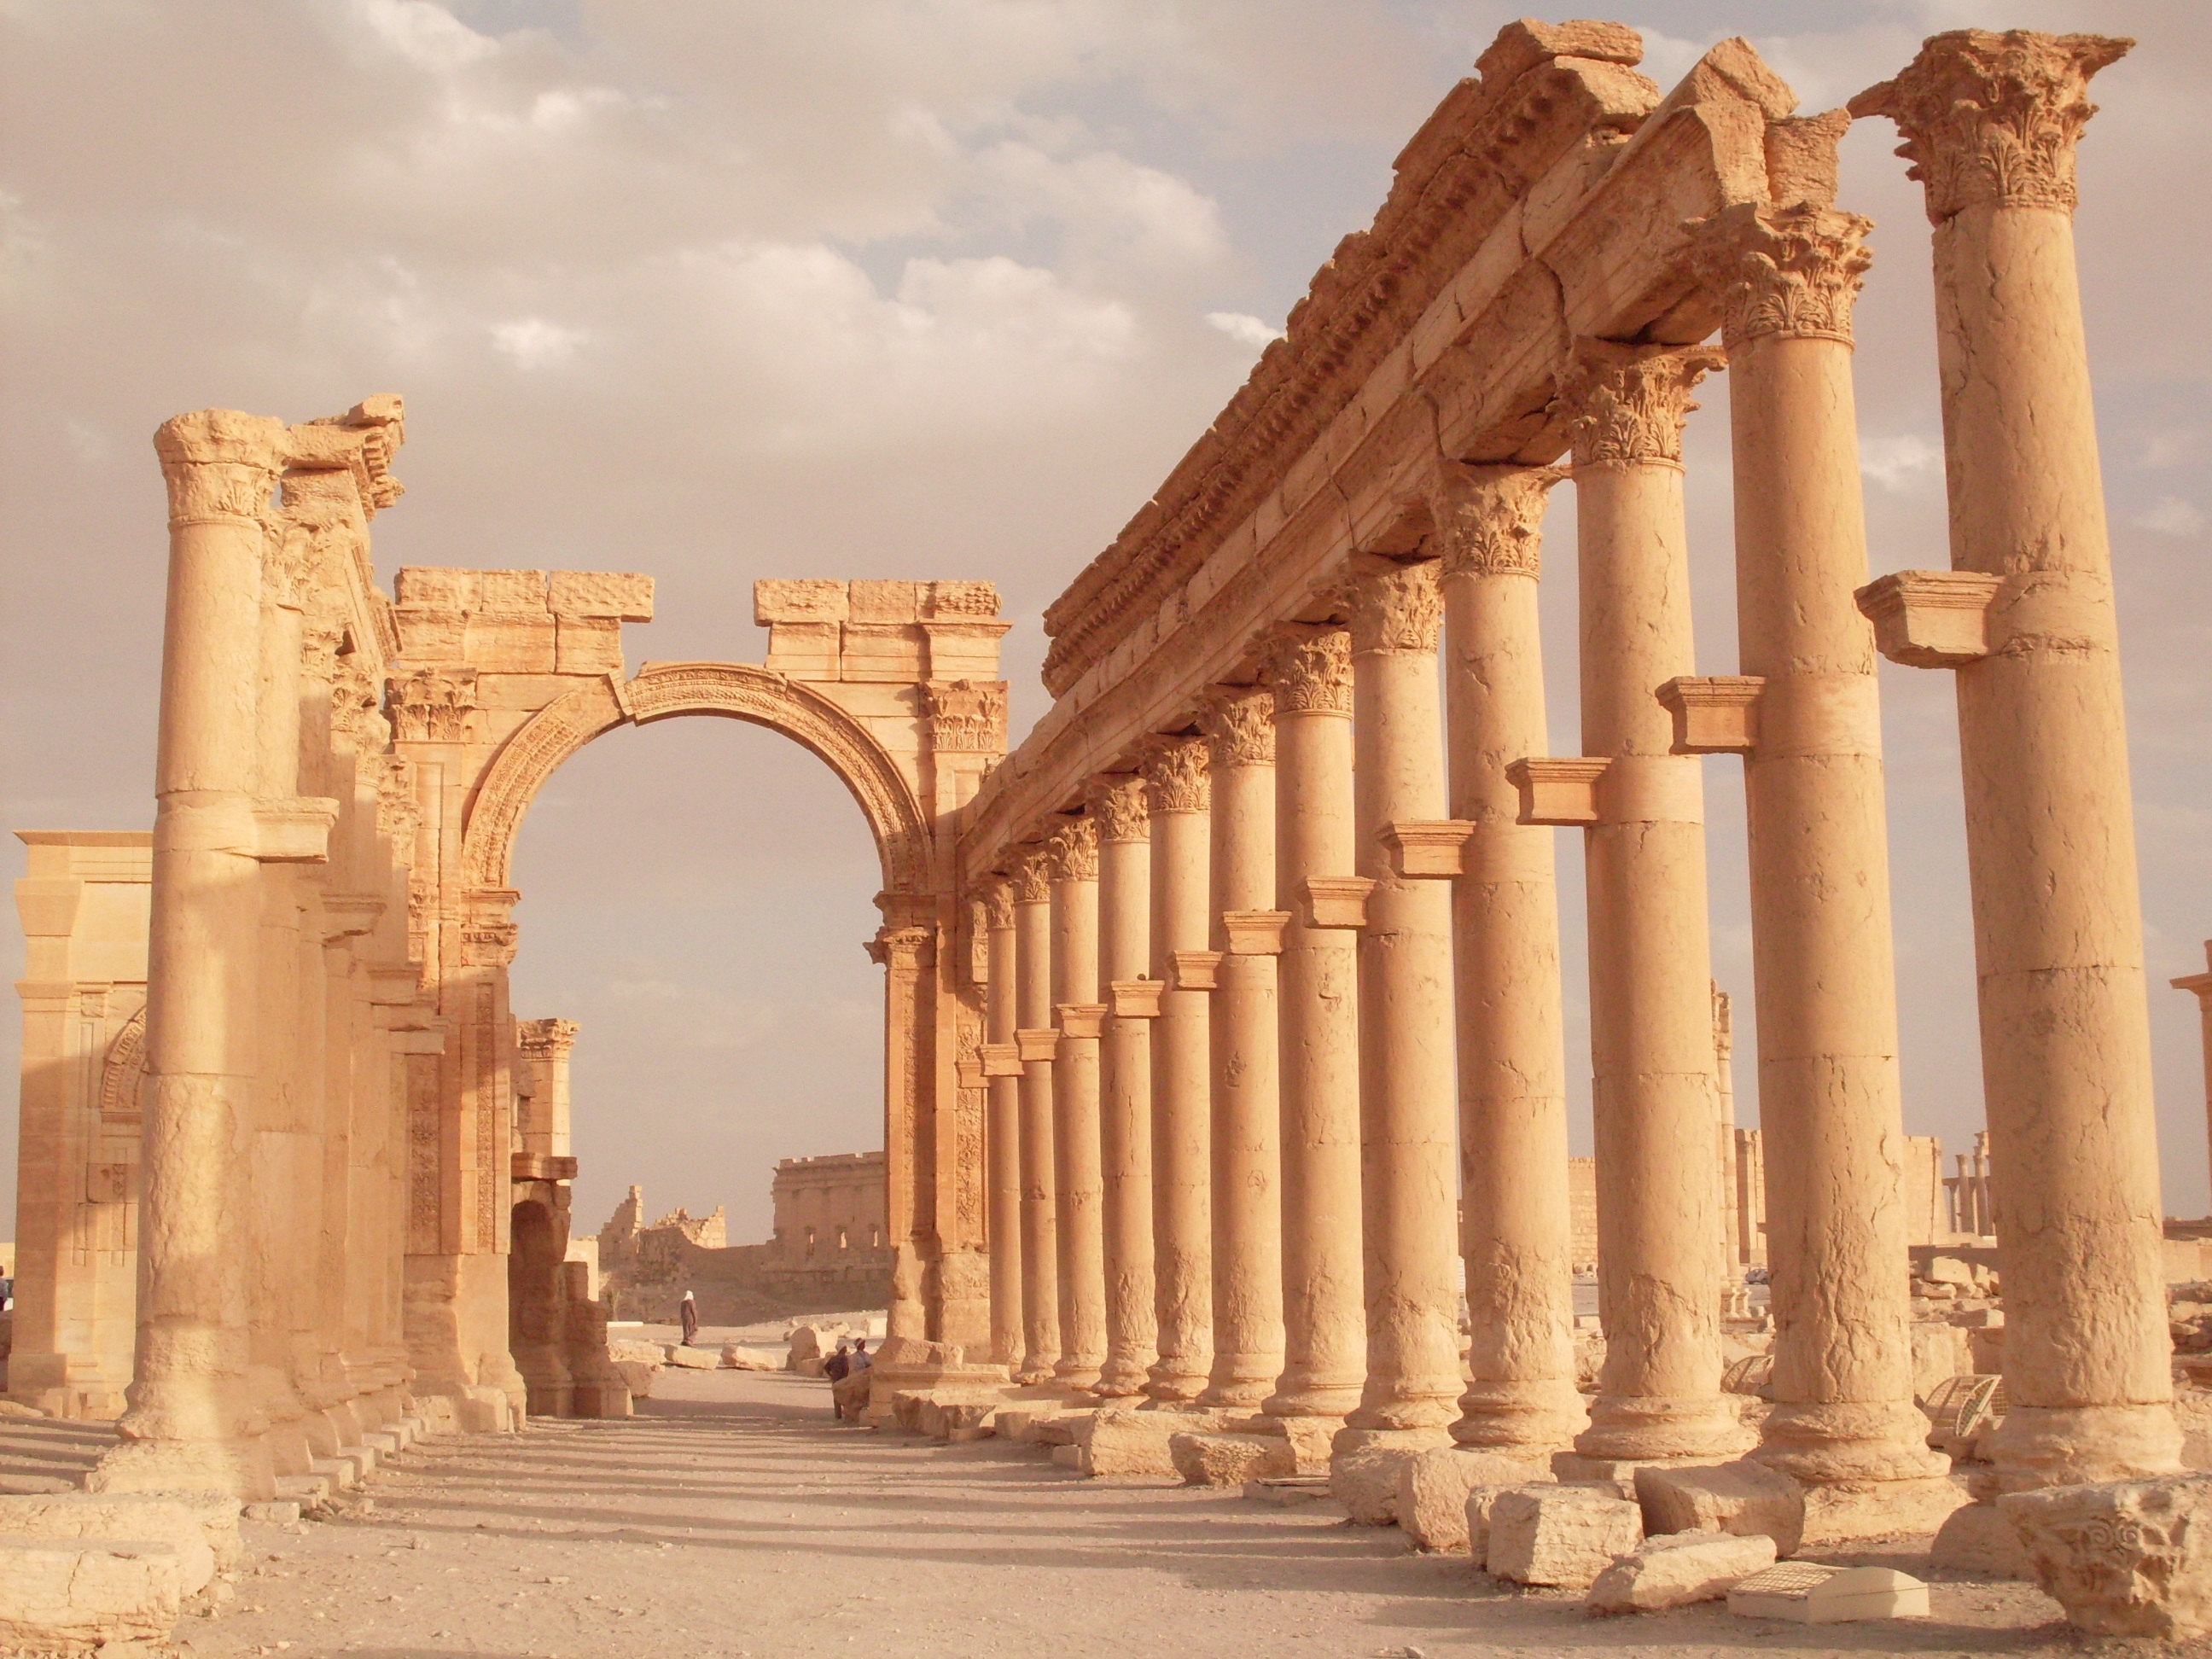
architecture, structure, desert, palace, formation, arch, column, ancient, landmark, place of worship, arhitecture, rome, temple, ruins, colonnade, syria, excavations, roman temple, historic site, ancient history, egyptian temple, baluster, ancient roman architecture, ancient greek temple, palmyra